Bovine vaginal prolapse

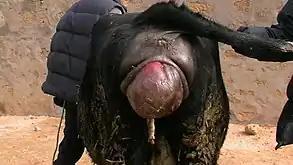

Prolapsed vagina needs to be treated as fast as possible, as the exposed mass of vaginal tissue can get infected and overexposure to environmental factors (such as dirt, dust particles, sun, heat, cold or manure) can influence cow's body conditions. Another problem is the limited blood supply to the prolapsed mass of tissue, which causes vagina to swell and successful treatment is more demanding. Big prolapsed vagina presses on the urinary passage and it is harder (or impossible) for cows to urinate. Vaginal tissue exposed for too long can dry out or get damaged.